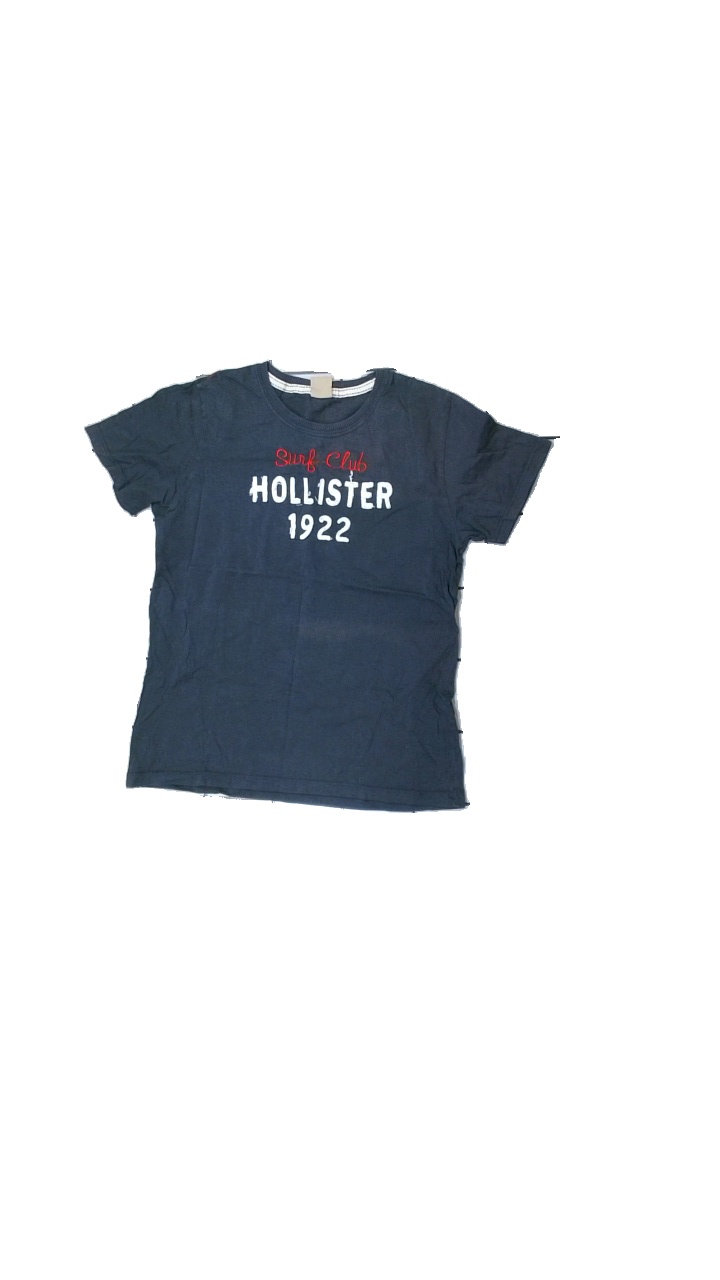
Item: T-shirt (Ladies)
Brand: Hollister (abercomb & Fitch)
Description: grey t-shirt with embroidery
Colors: Grey
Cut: Regular, C-collar
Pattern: Other
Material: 100% Cotton
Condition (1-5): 3
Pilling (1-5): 5
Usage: Recycle
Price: <50